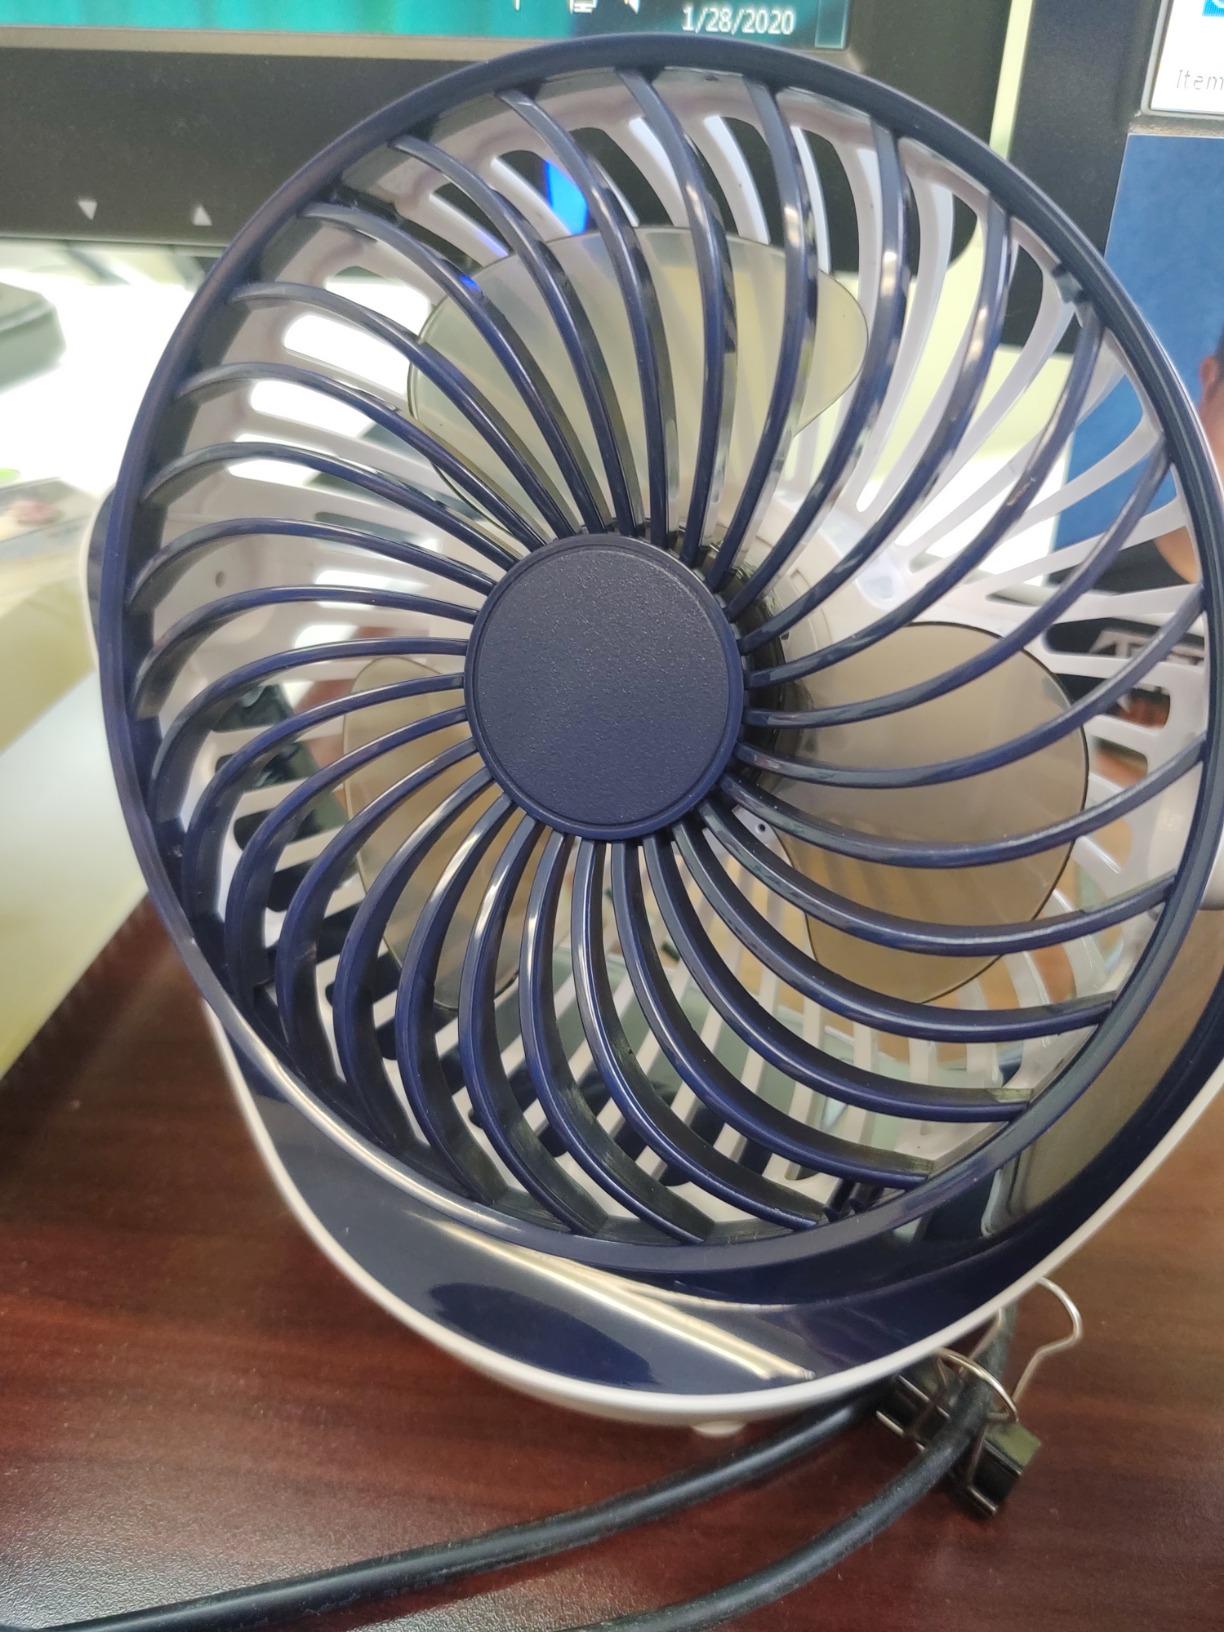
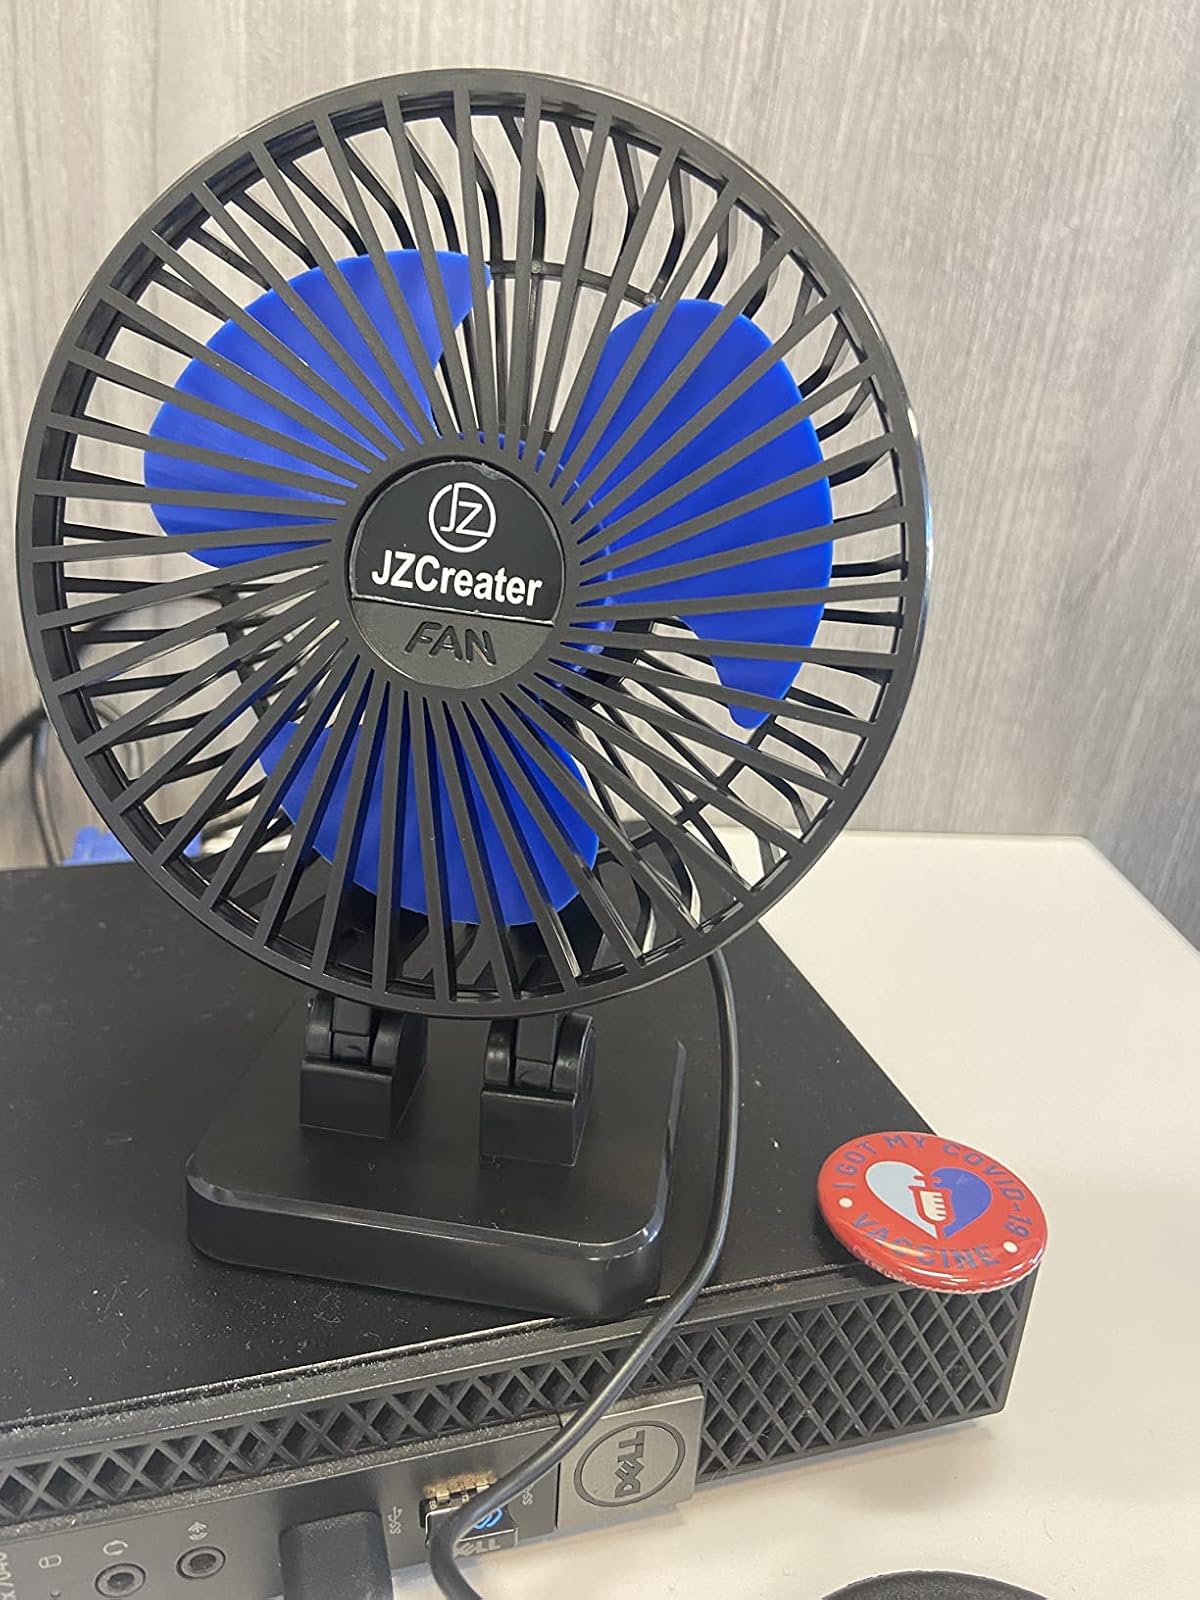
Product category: fan
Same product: no